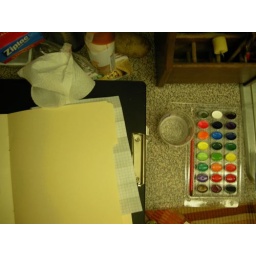
The kitchen work station: note potato and Ziploc box in background.